Luo Wenzao

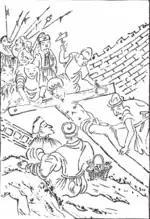
Yang Guangxian depicted the crucifixion of Jesus in his articles attacking Christianity in 1664.

In 1655, the Dominican prior provincial of Manila sent Luo back to China to evangelize. In early July, Luo embarked for Fujian with four other Dominicans, including Raimundo del Valle. Their mission was impacted by the warfare between the Qing regime and Zheng Chenggong.